Dániel Gazdag

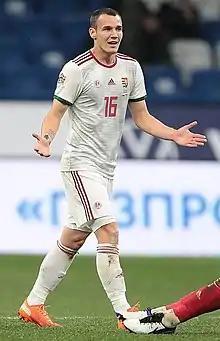
Gazdag with Hungary in 2020

Dániel Gazdag (born 2 March 1996) is a Hungarian professional footballer who plays as a midfielder for the Columbus Crew of Major League Soccer and the Hungary national team.